Mineral

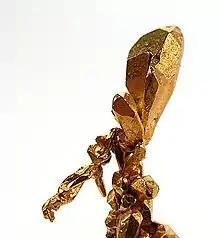
Native gold. Rare specimen of stout crystals growing off of a central stalk, size 3.7 x 1.1 x 0.4 cm, from Venezuela.

Orthosilicates consist of isolated tetrahedra that are charge-balanced by other cations. Also termed nesosilicates, this type of silicate has a silicon:oxygen ratio of 1:4 (e.g. SiO). Typical orthosilicates tend to form blocky equant crystals, and are fairly hard. Several rock-forming minerals are part of this subclass, such as the aluminosilicates, the olivine group, and the garnet group.